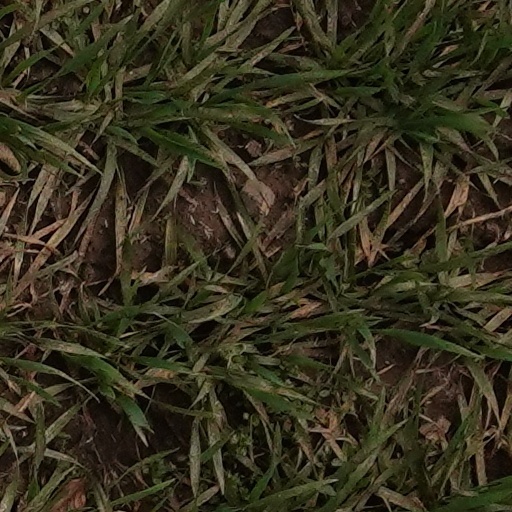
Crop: wheat